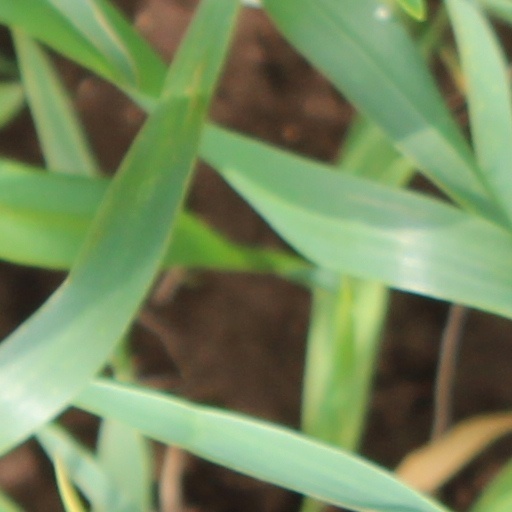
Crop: wheat